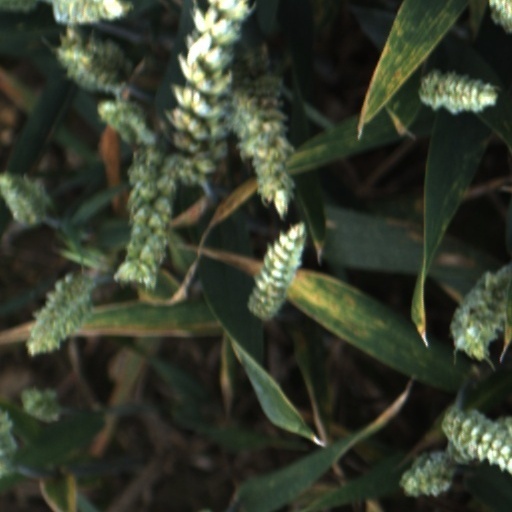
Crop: wheat